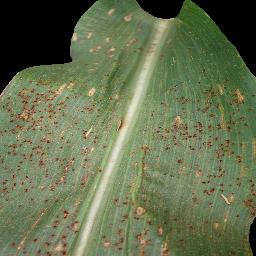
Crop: corn
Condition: (maize)_common_rust